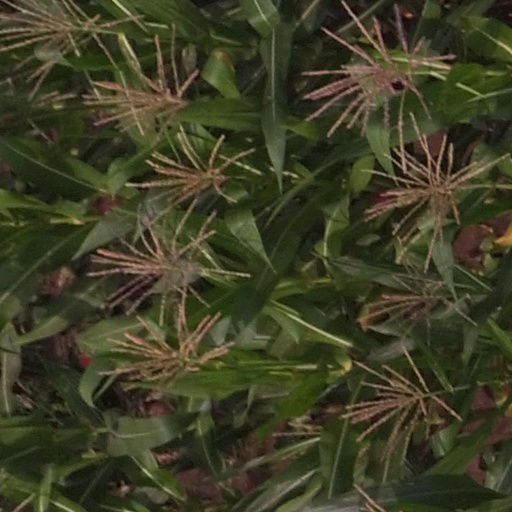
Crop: maize; corn